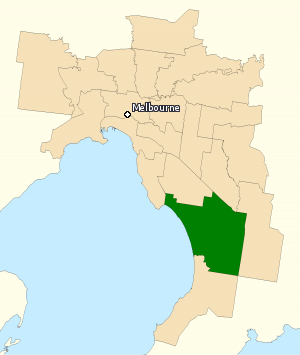
La circonscription d'Isaacs est une circonscription électorale australienne dans la banlieue sud-est de Melbourne, sur les rives de la baie de Port Phillip au Victoria. La circonscription a été créée en 1969 et porte le nom d'Isaac Isaacs, ancien président de la Haute Cour d'Australie et gouverneur général d'Australie. Elle comprend les quartiers de Mordialloc, Keysborough, Noble Park, Chelsea, Bonbeach et Carrum.